Royale Airlines

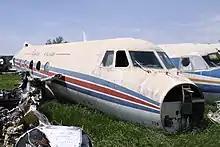
Remains of a Royale Airlines Grumman G-159 Gulfstream I fuselage stored at Rantoul, Kansas

The airline encountered financial difficulties and then ceased operations during the late 1980s when its Chapter 11 bankruptcy filing of 1987 was changed to Chapter 7 bankruptcy in February 1989.